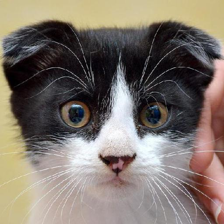
Label: animals